What Price Innocence? (1952 film)

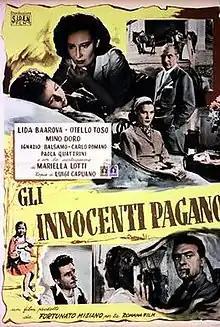

What Price Innocence? is a 1952 Italian melodrama film directed by Luigi Capuano and starring Lída Baarová, Otello Toso and Mariella Lotti. The film's sets were designed by the art directors Peppino Piccolo and Gino Brosio.